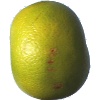
Label: Pomelo Sweetie 1